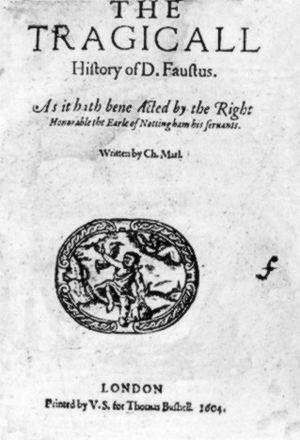
La Tragique Histoire du docteur Faust est une pièce de théâtre de Christopher Marlowe écrite en 1592, donnée pour la première fois entre 1594 et 1597 et publiée seulement en 1604 après la mort de son auteur. Elle est basée sur le mythe de Faust.